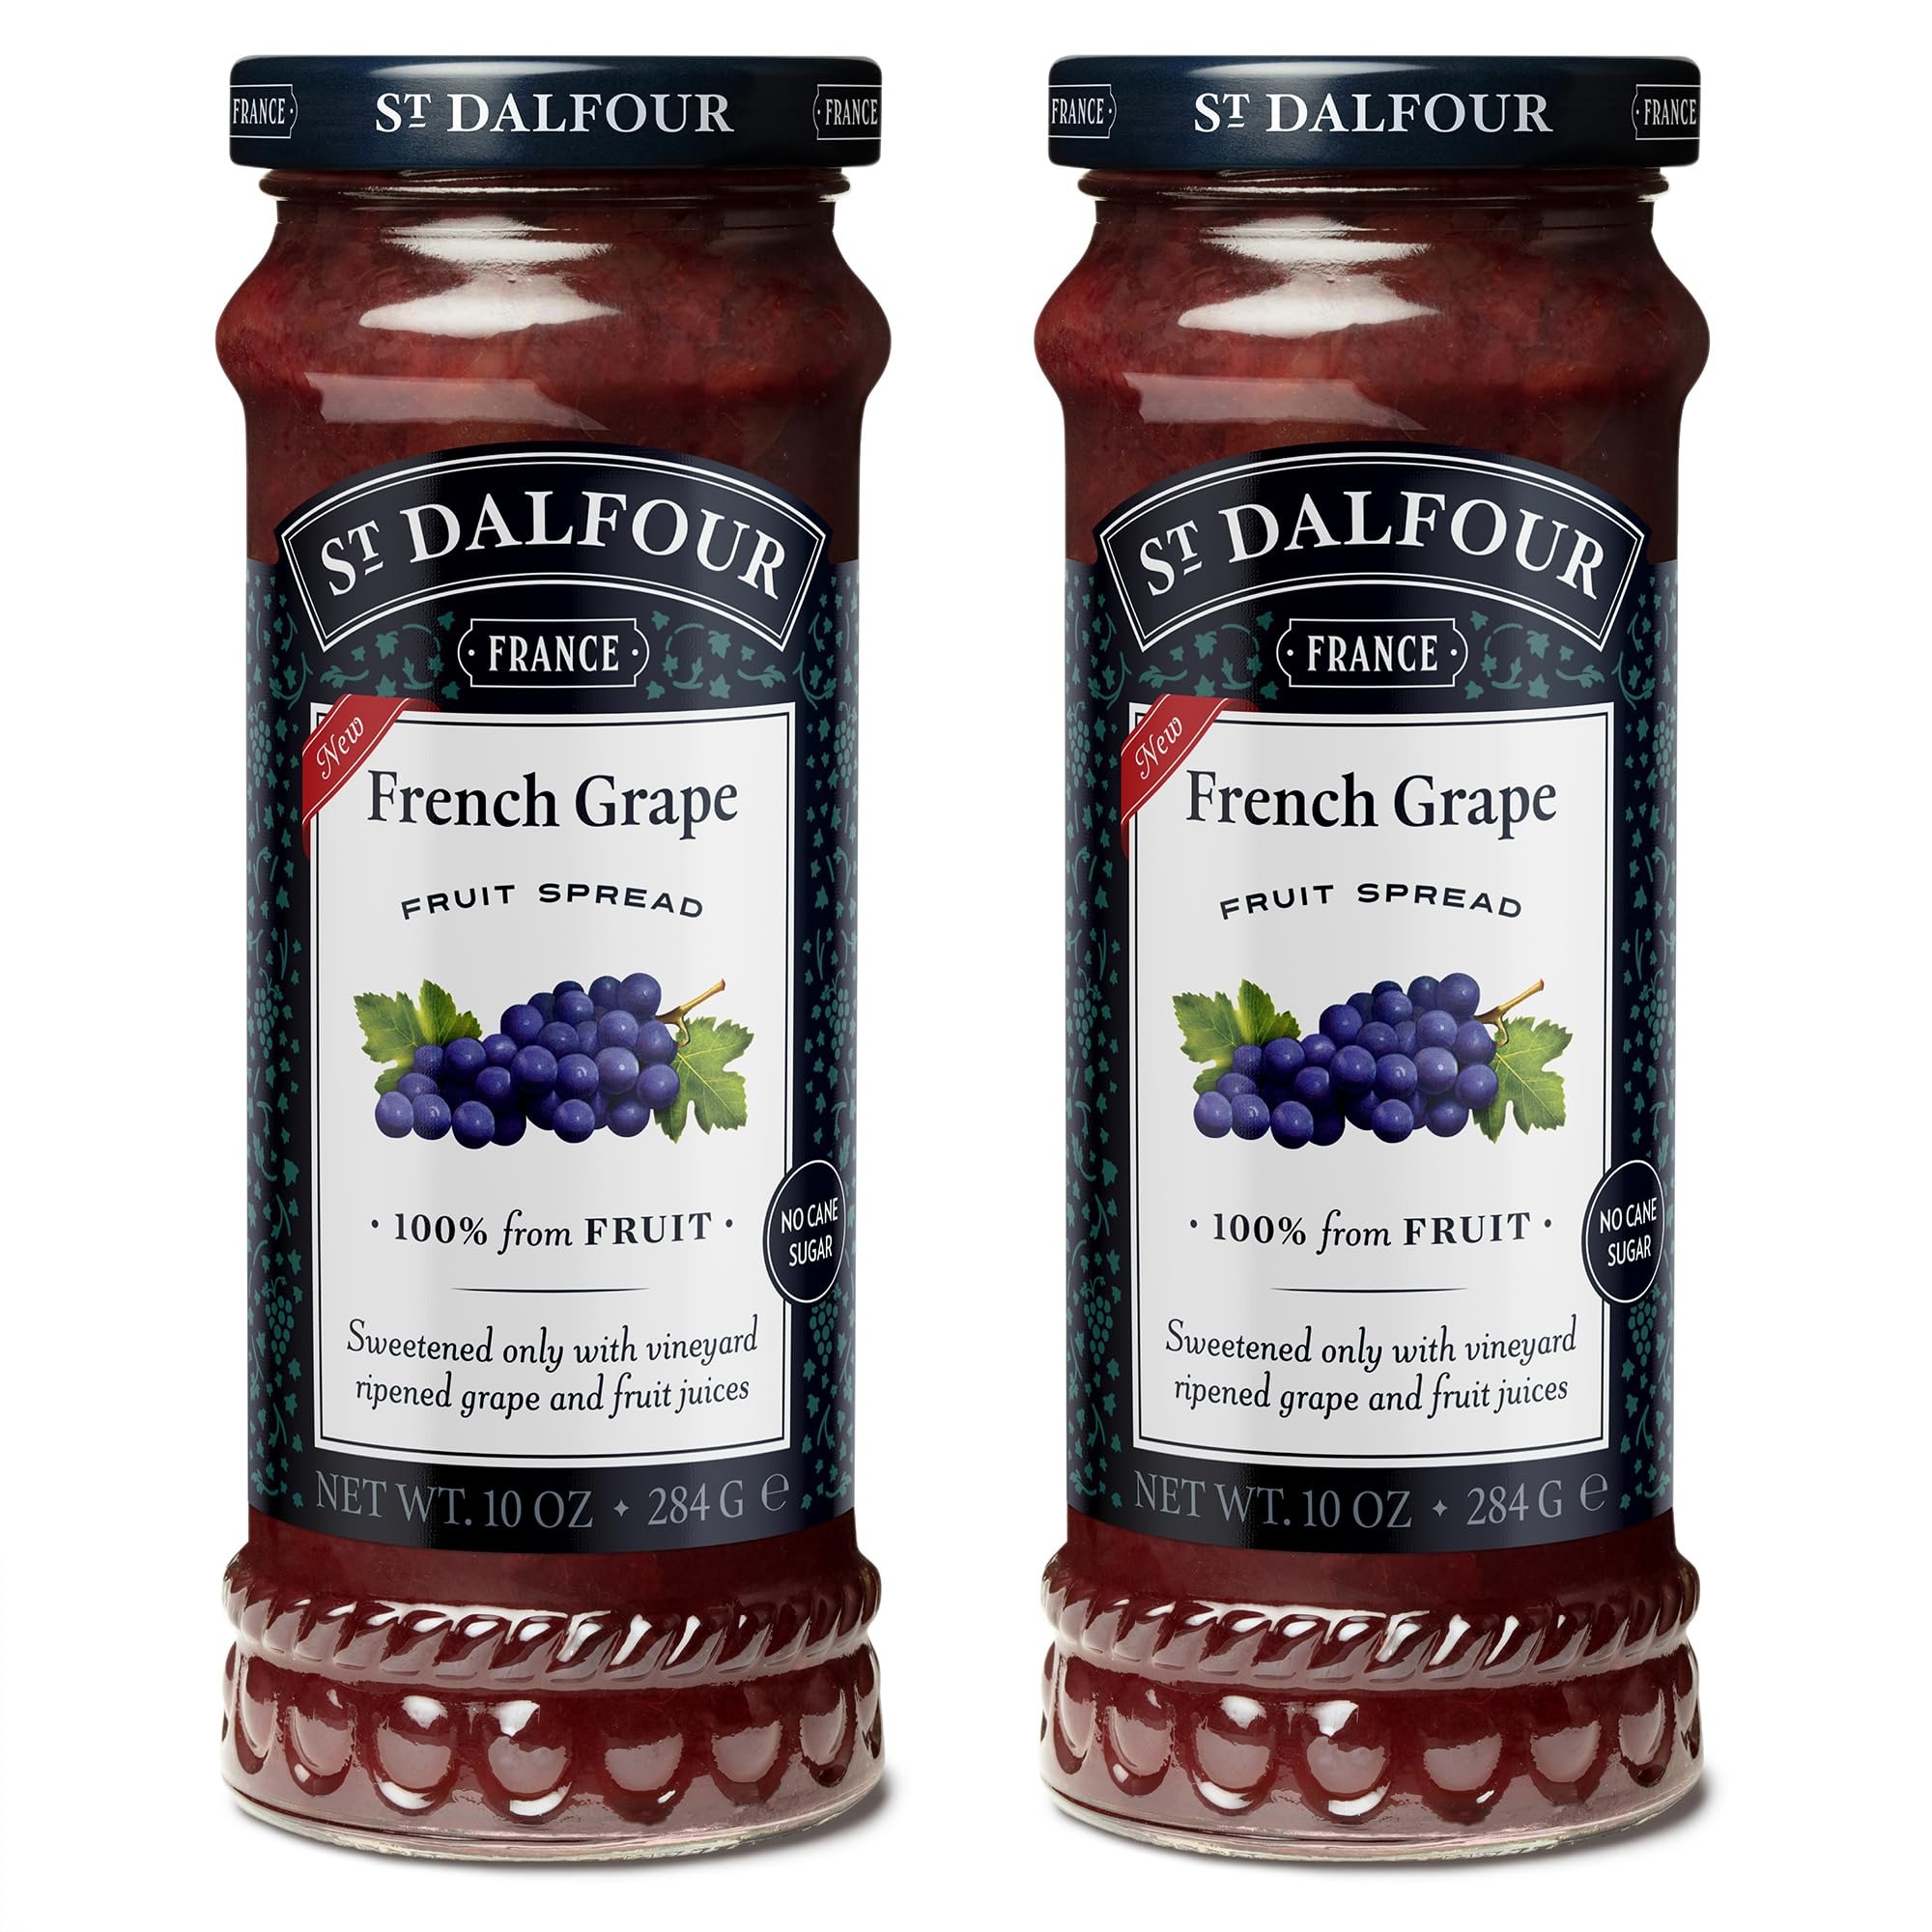
Item Name: St. Dalfour French Grape Fruit Spread - 10oz - 100% from Fruit, No Artificial Ingredients, Non GMO, No Cane Sugars, All Natural - Pack of 2
Bullet Point 1: Classic Grape Flavor: Delight in the rich, juicy taste of fresh grapes, offering a naturally sweet and delightful taste experience.
Bullet Point 2: No Artificial Additives: Crafted without synthetic nitrates or nitrites, this spread ensures you enjoy a purely natural and wholesome fruit experience.
Bullet Point 3: Naturally Sweetened: Sweetened only with fruit juice concentrates, this spread delivers a delightful sweetness without the need for added sugars.
Bullet Point 4: Crafted with Care: Made in France using traditional methods, this fruit spread preserves the authentic taste and quality of ripe French grapes.
Bullet Point 5: Convenient and Fresh Packaging: Packaged in a 10 oz jar, this spread is sealed to ensure freshness and quality, providing you with a consistently delicious and ready-to-use product.
Product Description: Savor the exceptional taste of St Dalfour French Grape Fruit Spread, meticulously crafted in France to deliver a rich, authentic flavor experience. Made with 100% fruit, this premium spread captures the classic essence of fresh, juicy grapes, offering a naturally sweet and tangy delight in every bite. Free from synthetic nitrates or nitrites and without artificial additives, this spread is a pure and wholesome choice for those who appreciate the natural goodness of fruit. Sweetened solely with fruit juice concentrates, it delivers a naturally indulgent sweetness without added sugars. Perfect for enhancing your favorite breakfast or dessert, it adds a gourmet touch to any meal. Sealed in a 10 oz jar to preserve its fresh, bold flavor, this spread ensures every spoonful is as delightful as the first. Elevate your culinary creations with the refined taste and quality of St Dalfour French Grape Fruit Spread, a true testament to French tradition and expertise.
Value: 10.0
Unit: Ounce

Price: 24.92